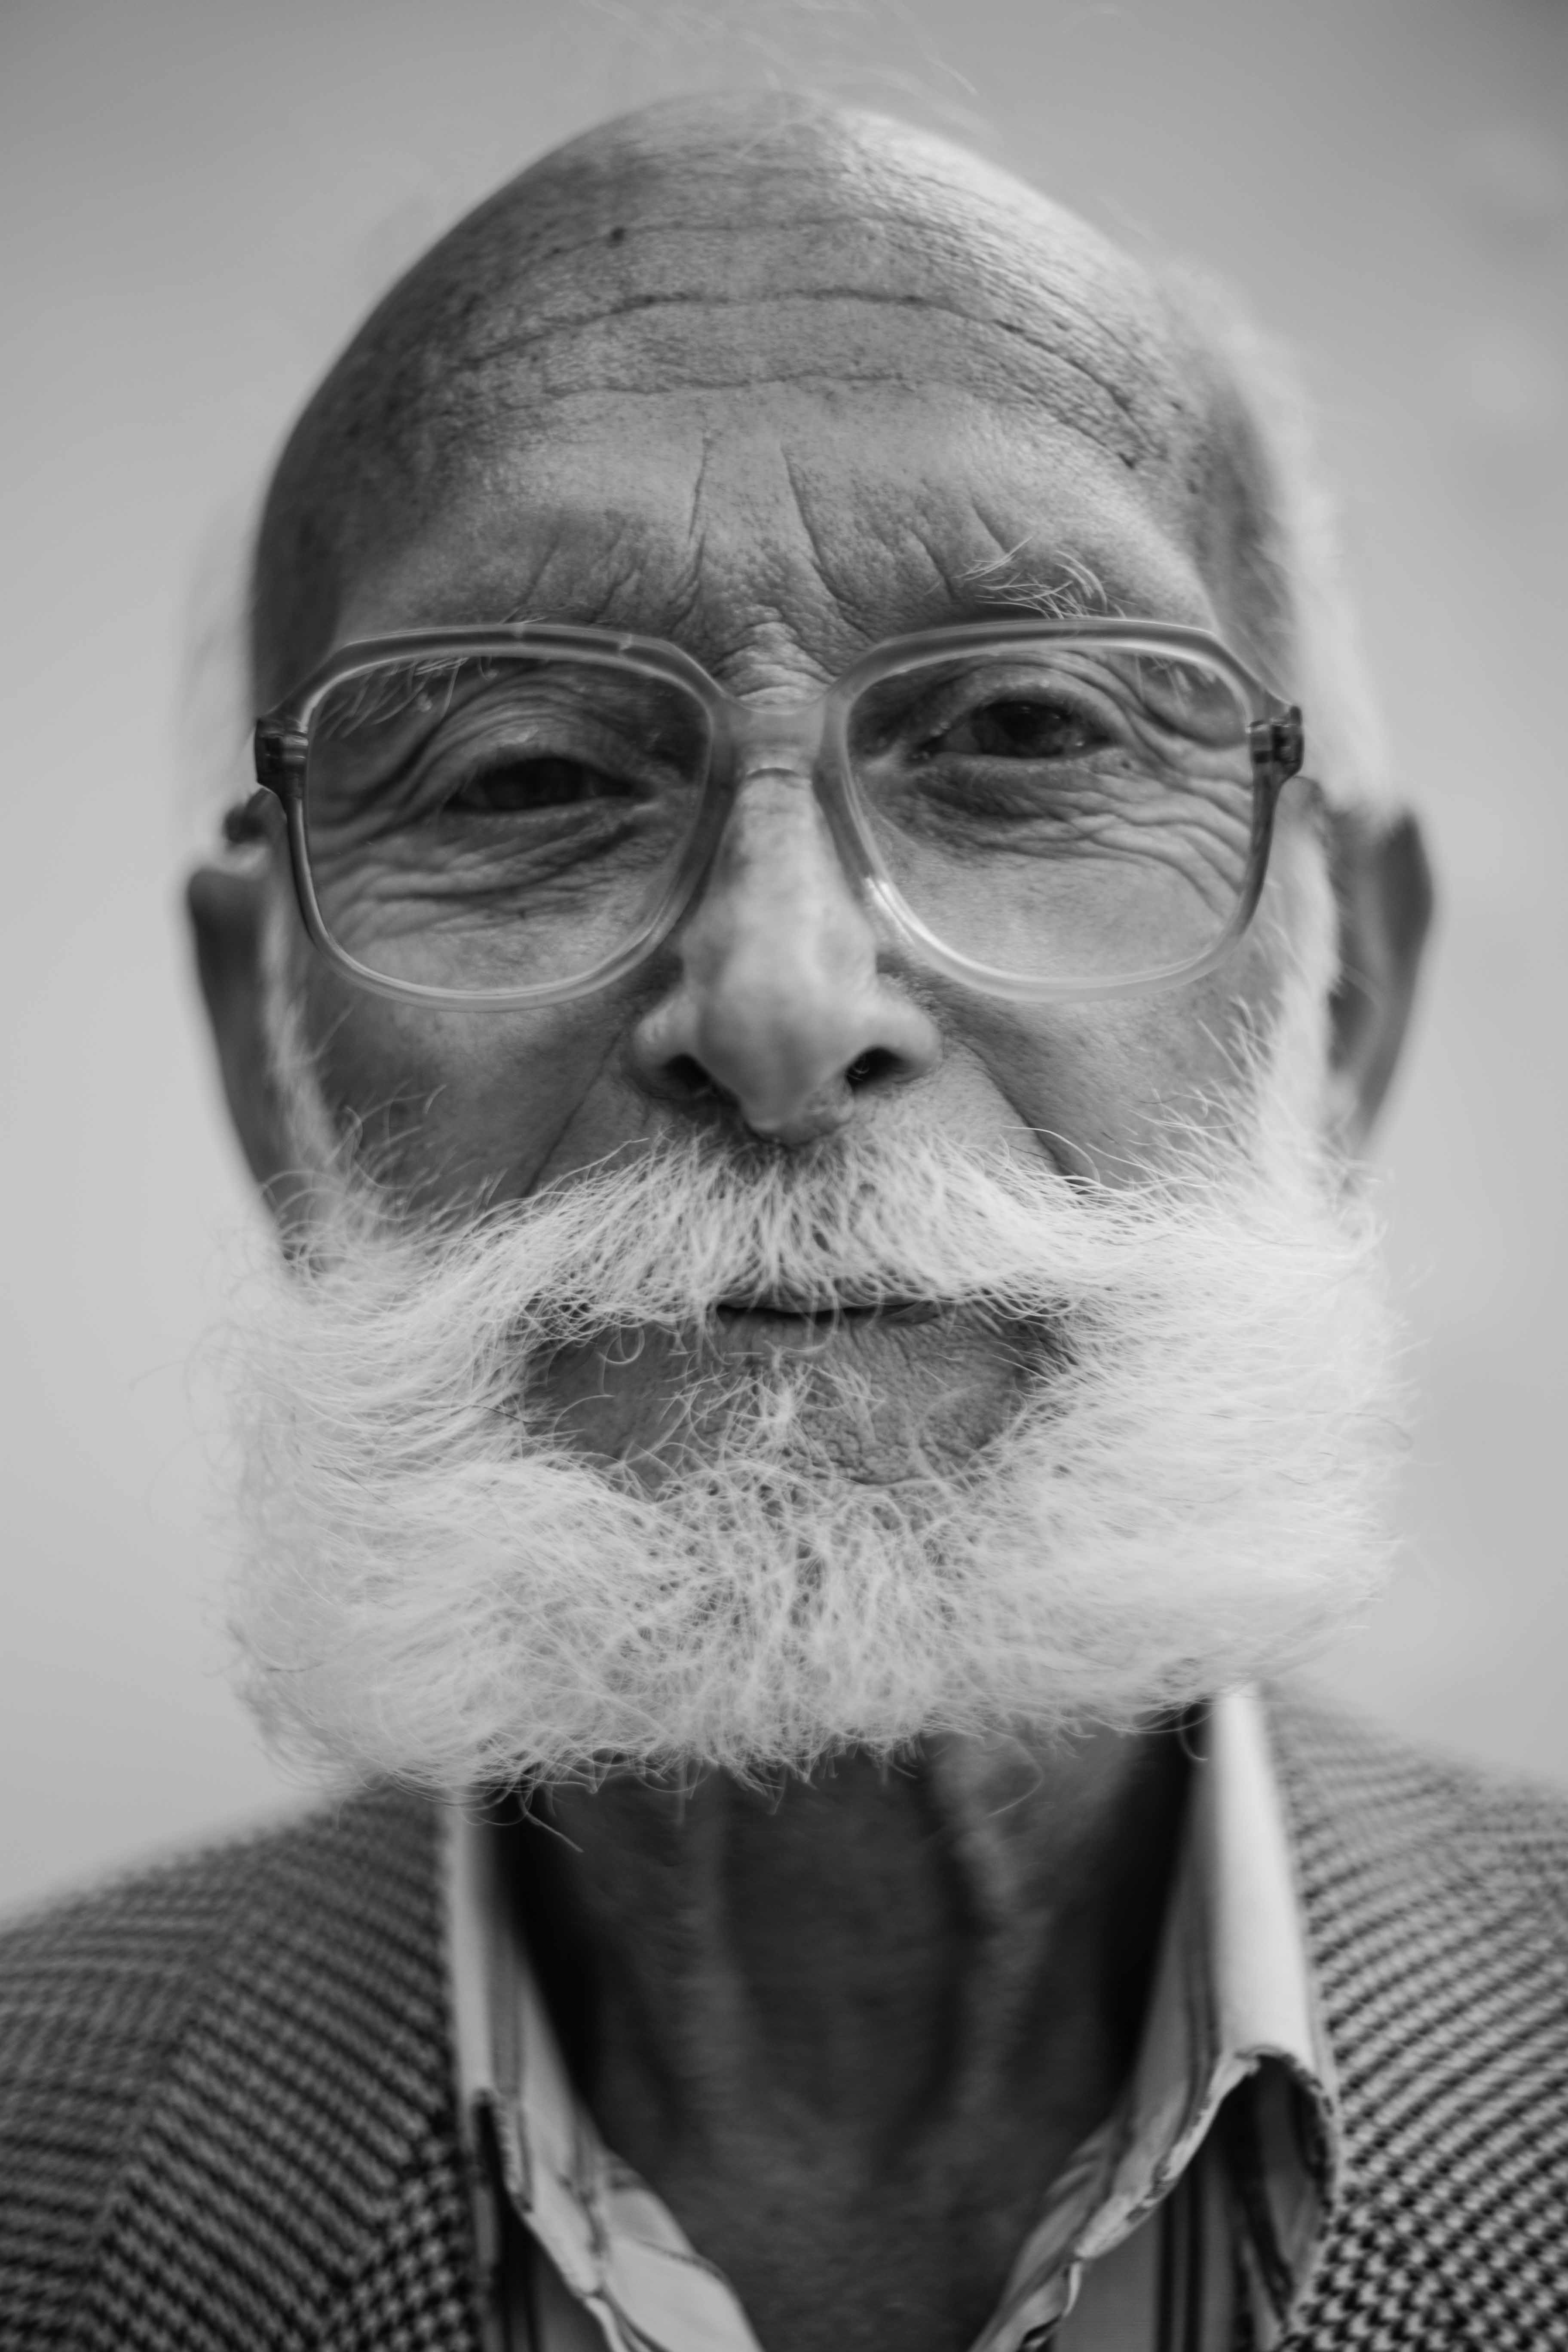
man, black and white, hair, white, photography, old, looking, male, portrait, father, black, monochrome, hairstyle, beard, spectacles, close up, caucasian, face, nose, glasses, head, balding, grandfather, moustache, eyewear, senior, aging, pension, elderly, adult, wrinkled, pensioner, aged, generation, retirement, retired, mature, monochrome photography, facial hair, vision care